Sanahin Monastery

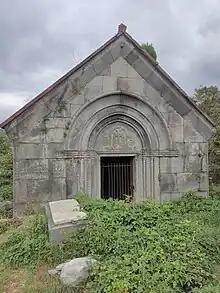
Tomb of the Zakaryans (Zakarid)

The bookstore and St. Gregory's Chapel were built in 1063 on the initiative of Father Dioscoros Sanahnetsi under the leadership of David Anhoghin's daughter, Queen Hranush. The buildings are located in the northeastern part of the complex, at a distance of about 3 m from each other. In the intermediate area, in front of the bookstore entrance, a lobby was built in the first quarter of the 8th century.